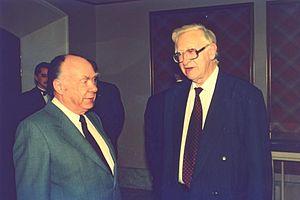
Vassily Vassilievitch Smyslov est un joueur d'échecs soviétique et russe.